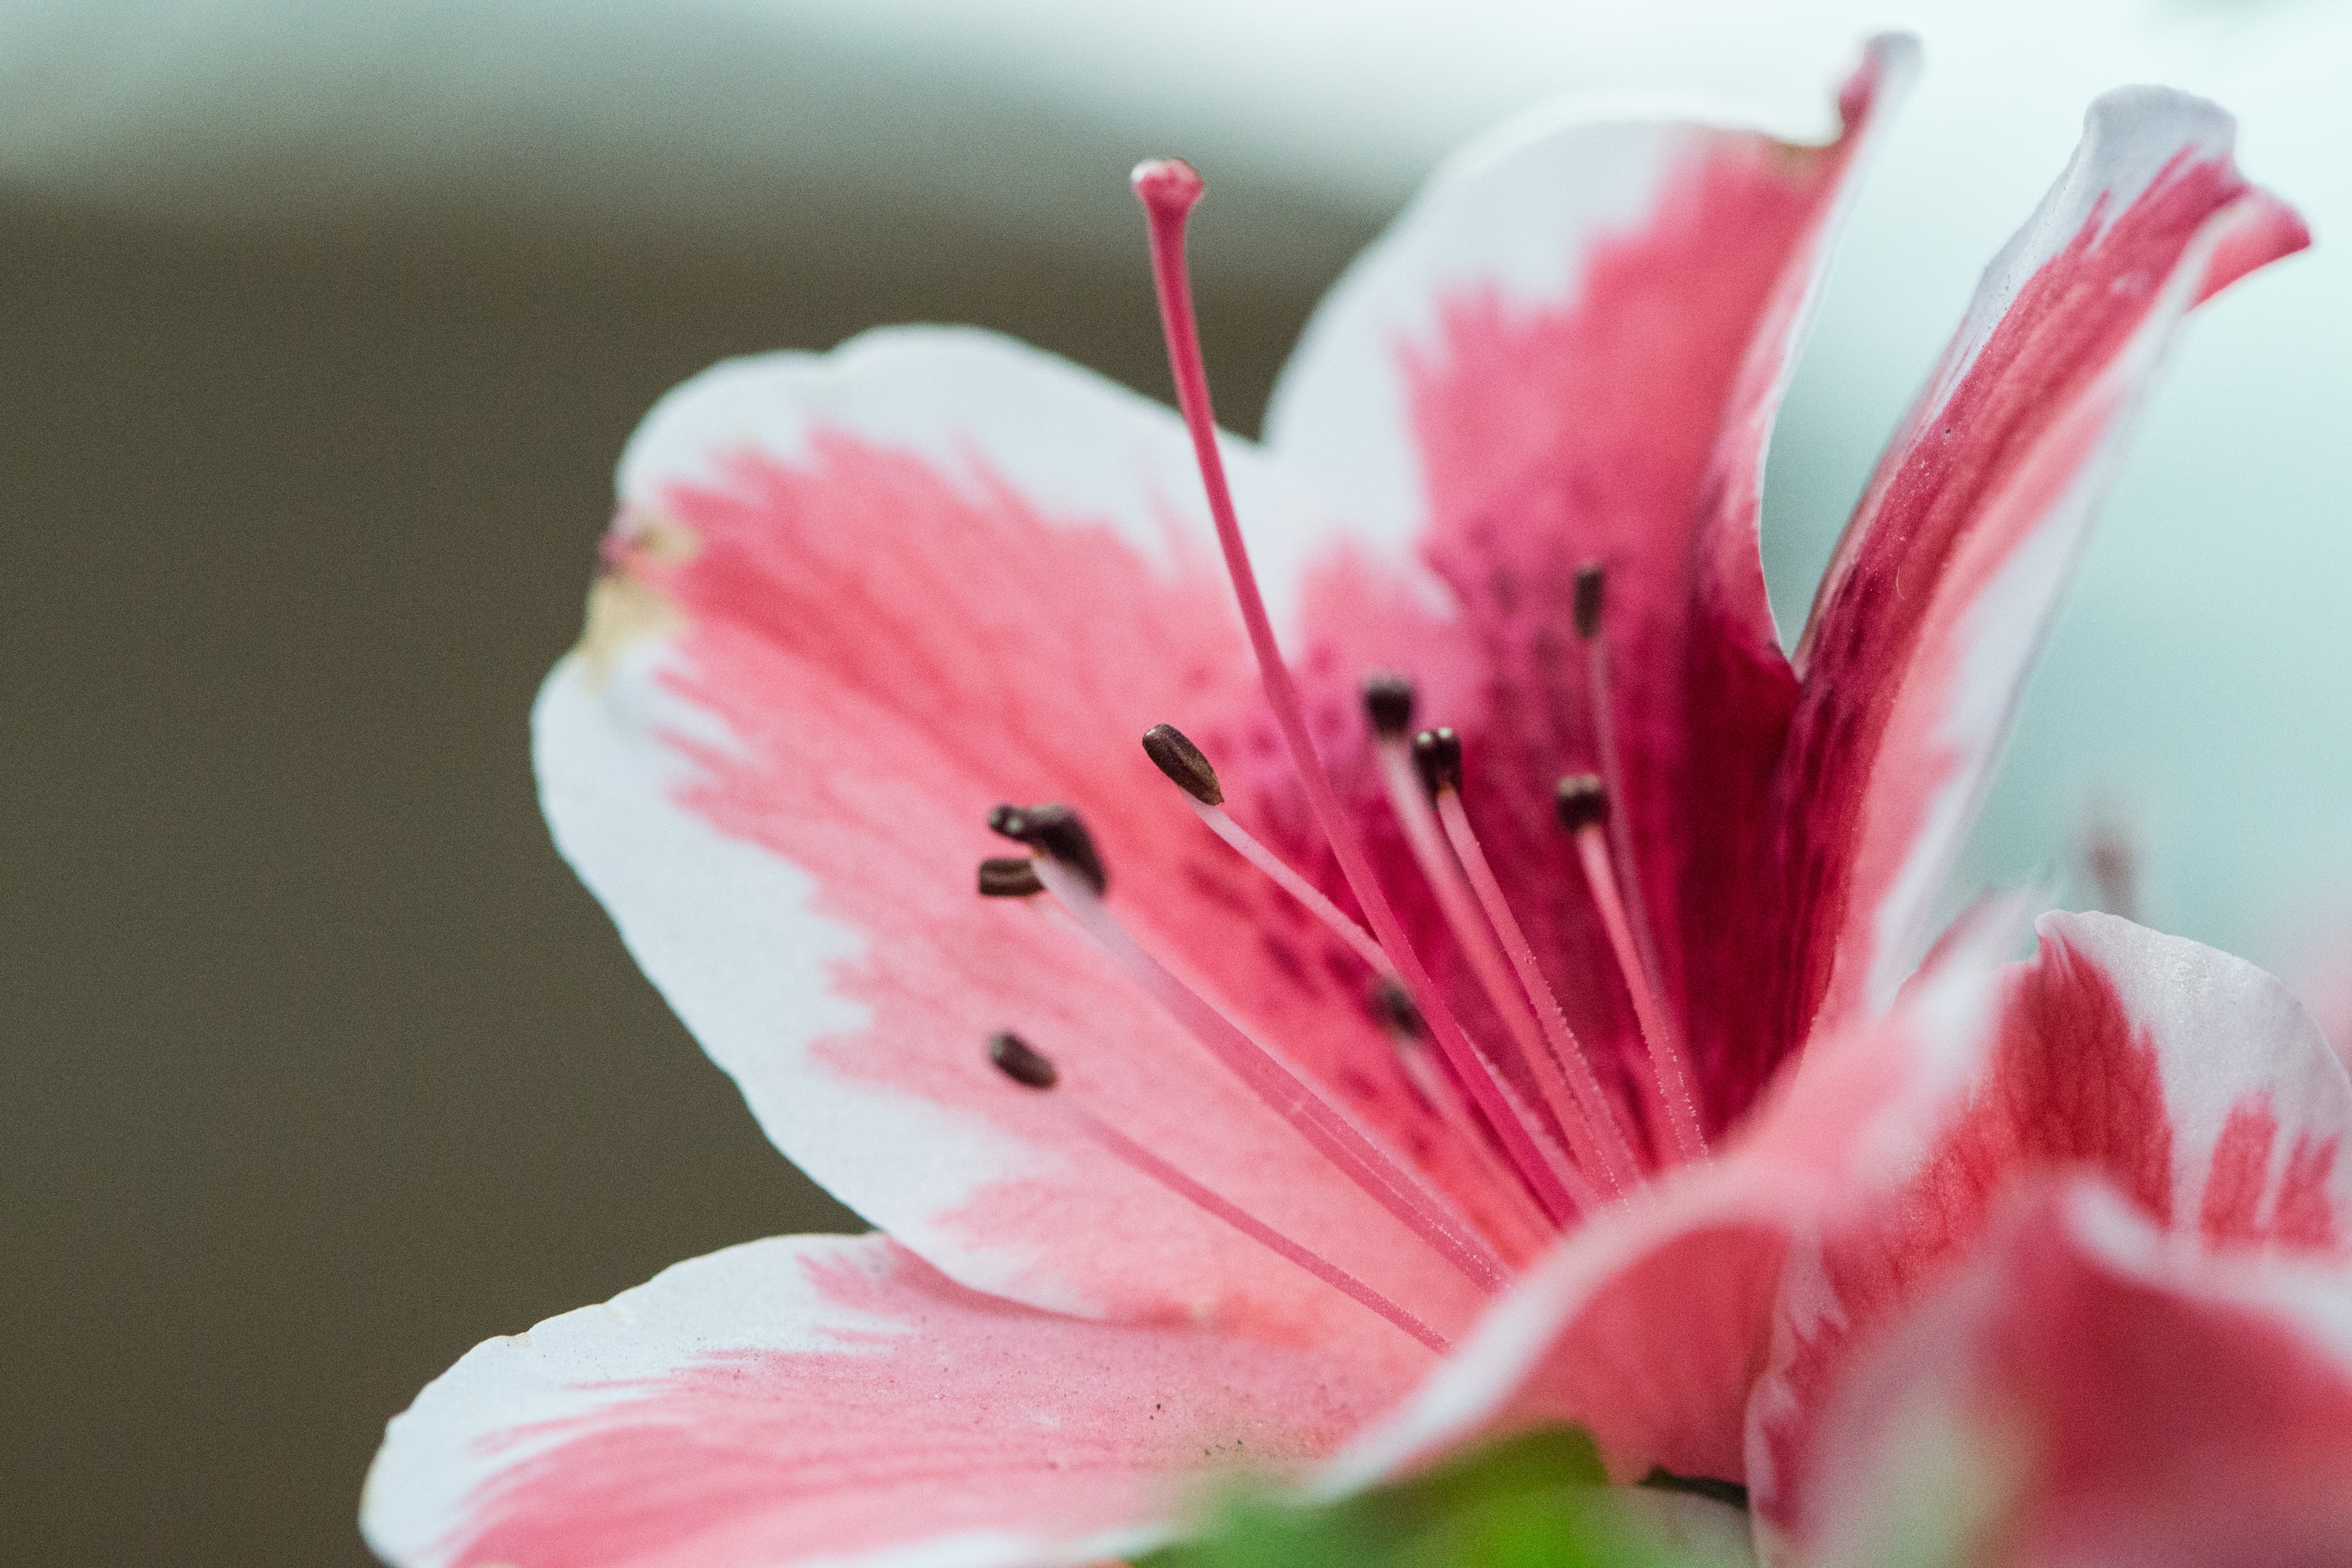
flowering plant, petal, flower, pink, peruvian lily, plant, close up, botany, alstroemeriaceae, lily, blossom, photography, lily family, rhododendron, stargazer lily, macro photography, hibiscus